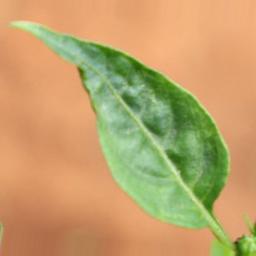
Label: mites_and_trips